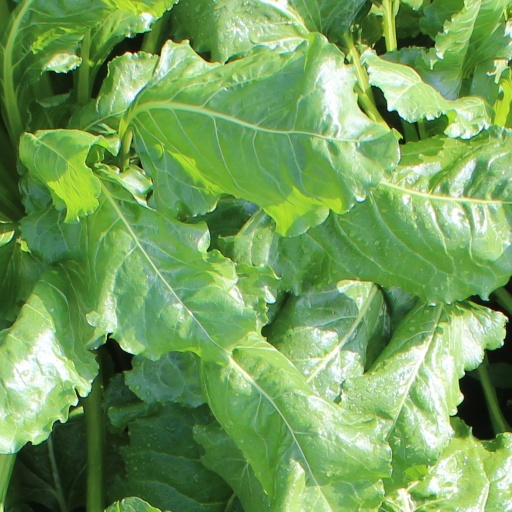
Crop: sugar beet